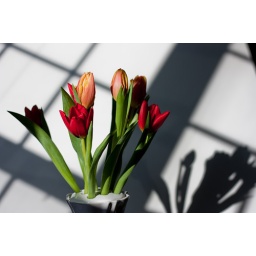
Joyce brought home some tulips &amp;amp; the sun was streaming in the side window - I couldn't resist